2012 Alabama Crimson Tide football team

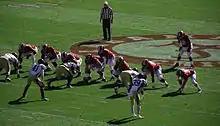
The Alabama offense set for a play at midfield

In the final non-conference game the 2012 season, Alabama shut out the Western Carolina Catamounts 49–0 in Tuscaloosa. The Crimson Tide scored three touchdowns in each of the first two quarters and took a 42–0 halftime lead. Alabama took the opening possession 62 yards in six plays and Eddie Lacy scored the first touchdown on a seven-yard run for a 7–0 lead. After the defense held the Catamounts to a three-and-out, T. J. Yeldon scored the second Crimson Tide touchdown on a three-yard run for a 14–0 lead. After a second three-and-out, Alabama scored its third touchdown in three possession on Lacy's second seven-yard touchdown run for a 21–0 lead at the end of the first quarter.